Kaiser Friedrich III-class battleship

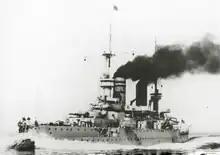
as completed, showing the short military masts and small bridge that distinguished the last three members of the class from the first two vessels

The -class ships were long at the waterline and overall. They had a beam of and a draft of forward and aft. The ships displaced normally and up to at full load. The ships' steel hulls were of transverse and longitudinal frame construction. The hull contained twelve watertight compartments and a double bottom that covered 70 percent of the hull. was completed with a tall military mast for her foremast and a pole mainmast. The other four vessels were fitted with short military masts for both masts. In 1901, s foremast was shortened. and , both intended to serve as flagships, were completed with large bridges, with a two-story bridge aboard the former and a single-story bridge on the latter. The remaining three vessels received smaller, open bridges.